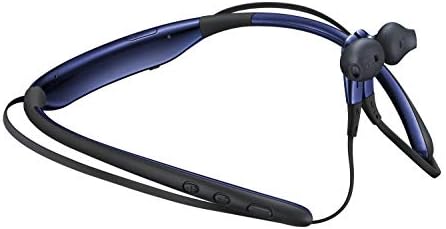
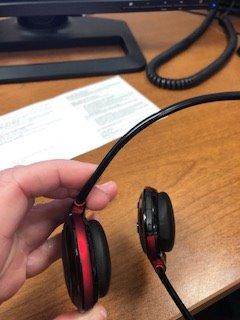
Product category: headphones
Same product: no